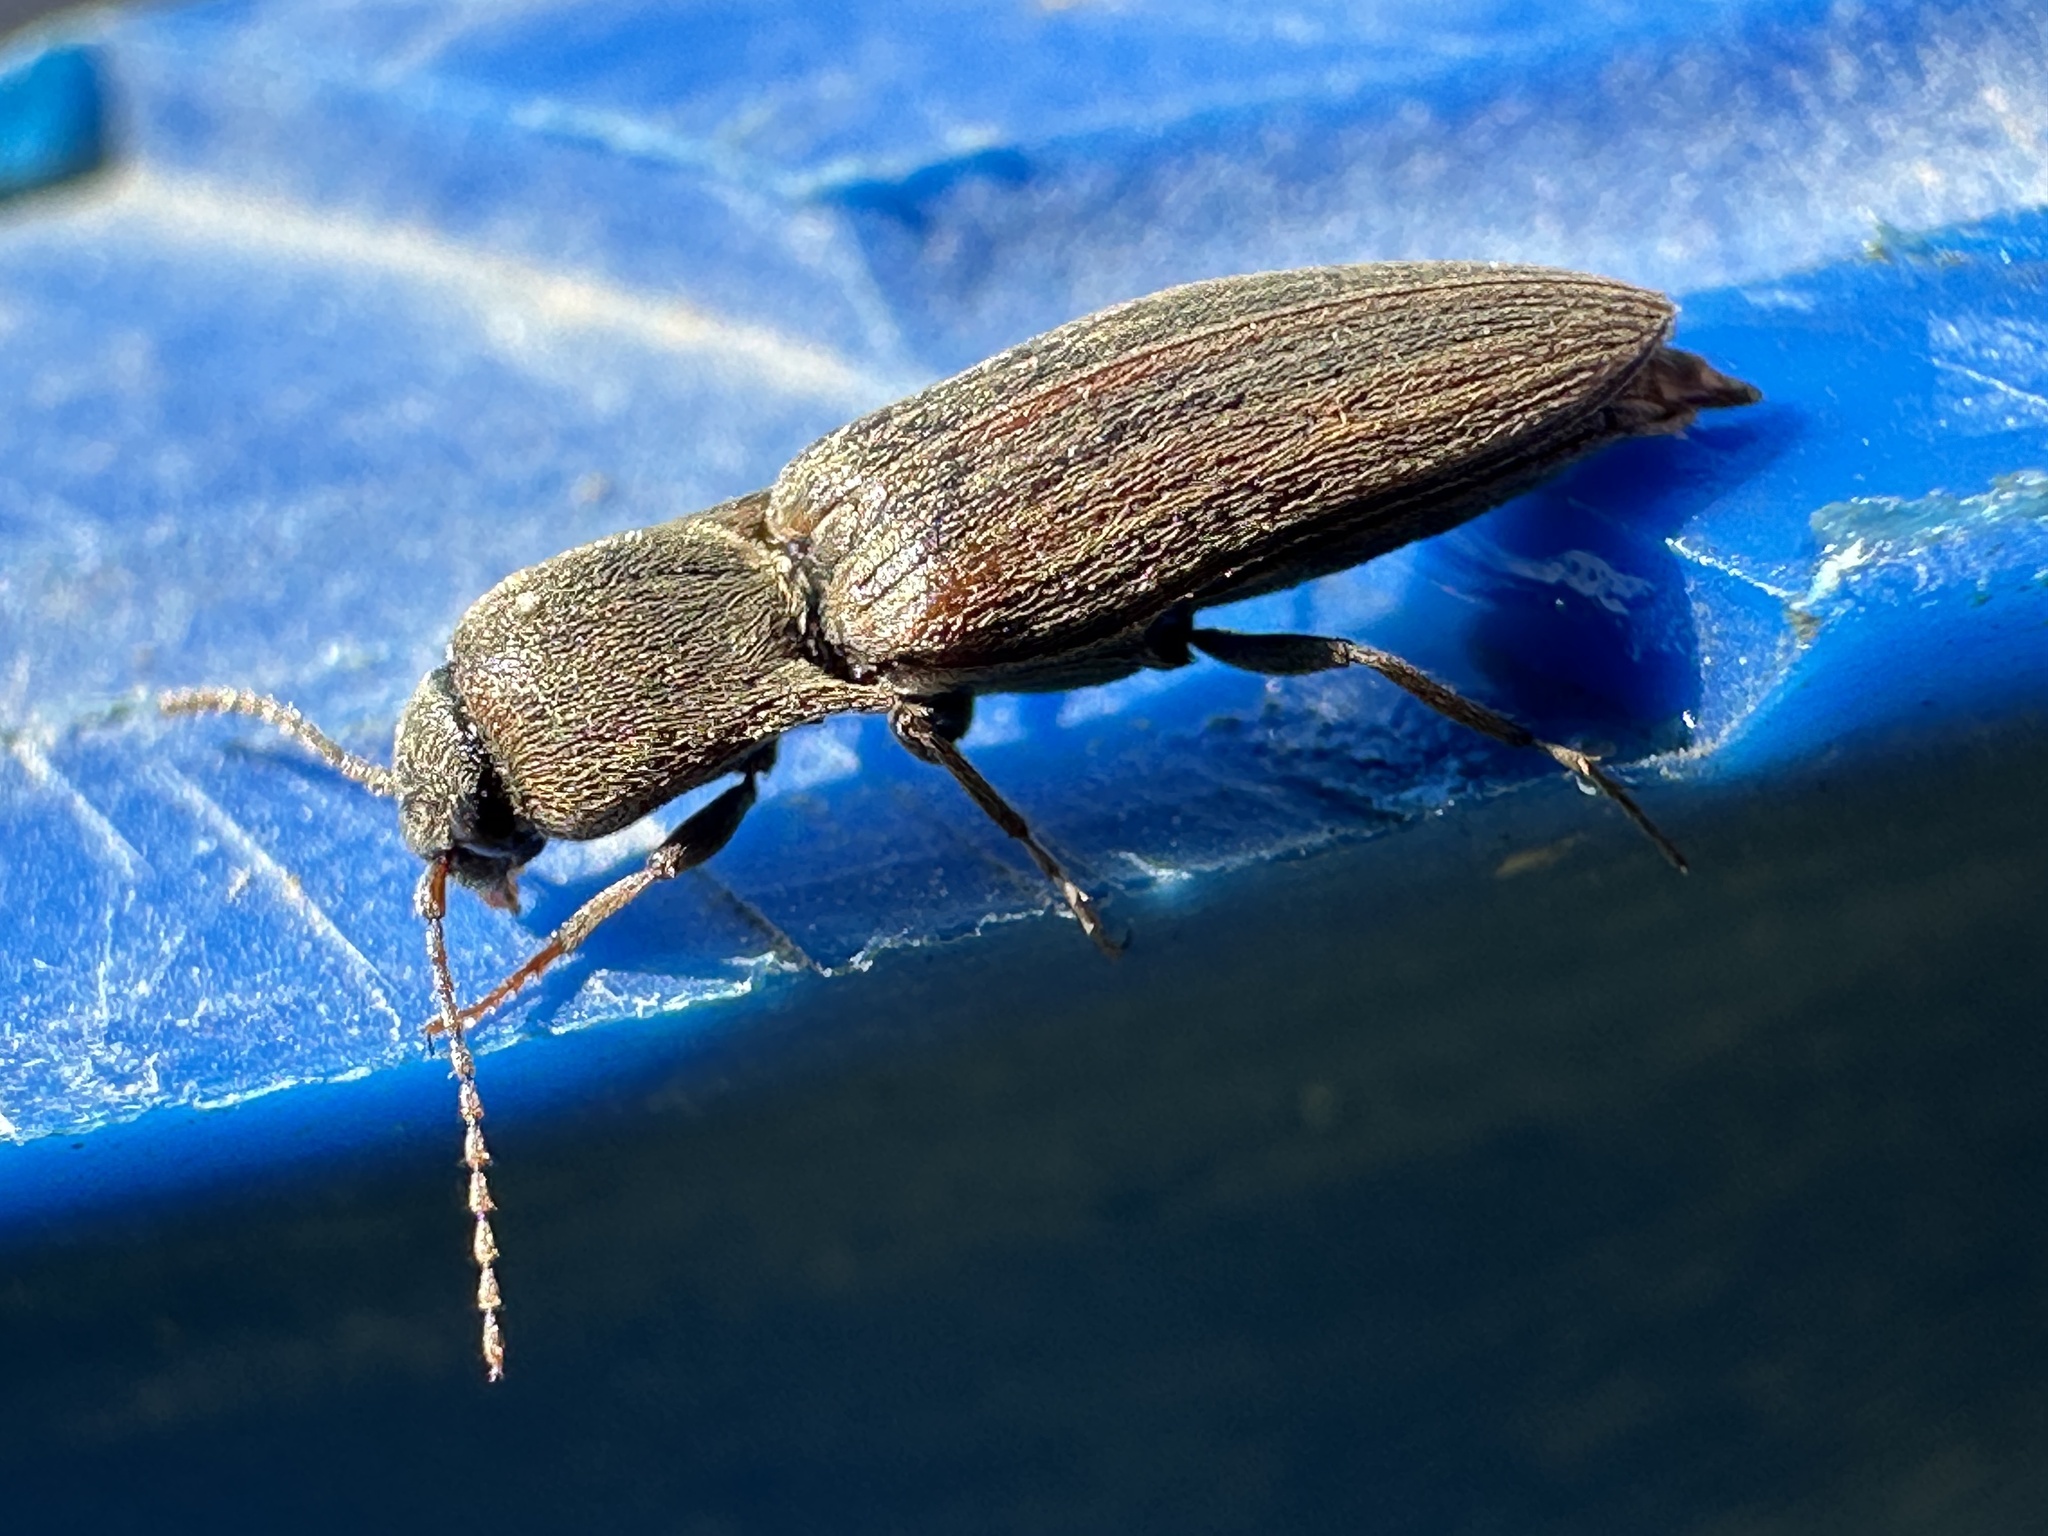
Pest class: clickbeetles_wireworms